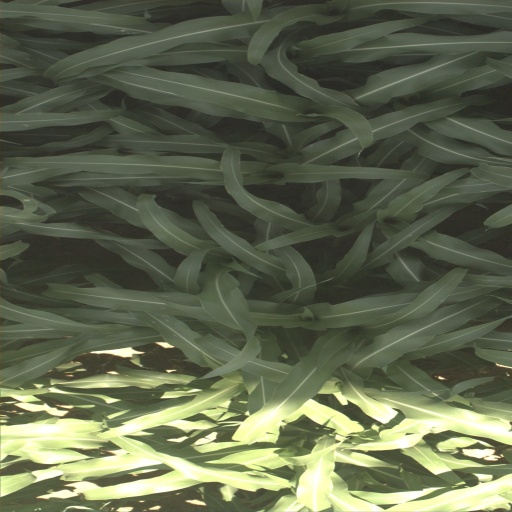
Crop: sorghum